Dominick Reyes

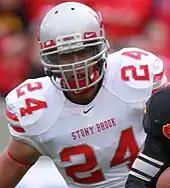
Reyes playing football for Stony Brook in 2012

Reyes was the starting safety for the Stony Brook Seawolves from 2009 to 2012, eventually becoming captain. He twice made the All-Conference team, including being named First Team All-Big South in 2012.